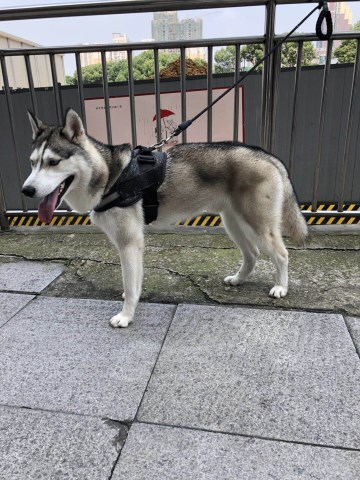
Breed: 1160-n000003-Siberian_husky